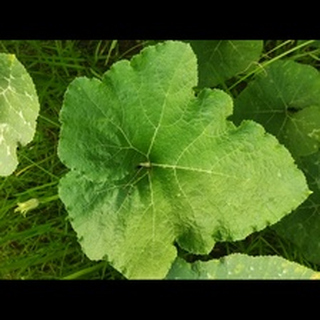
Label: healthy_pumpkin